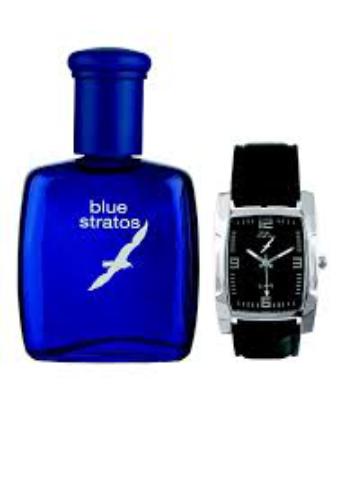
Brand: Blue Stratos
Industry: Necessities